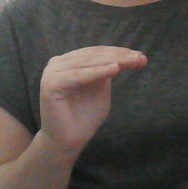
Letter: haa